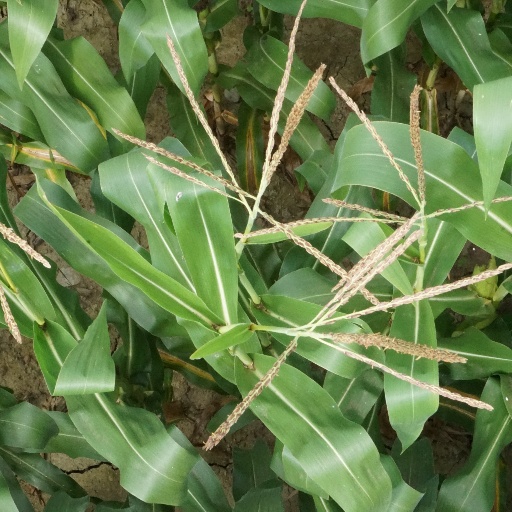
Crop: maize; corn